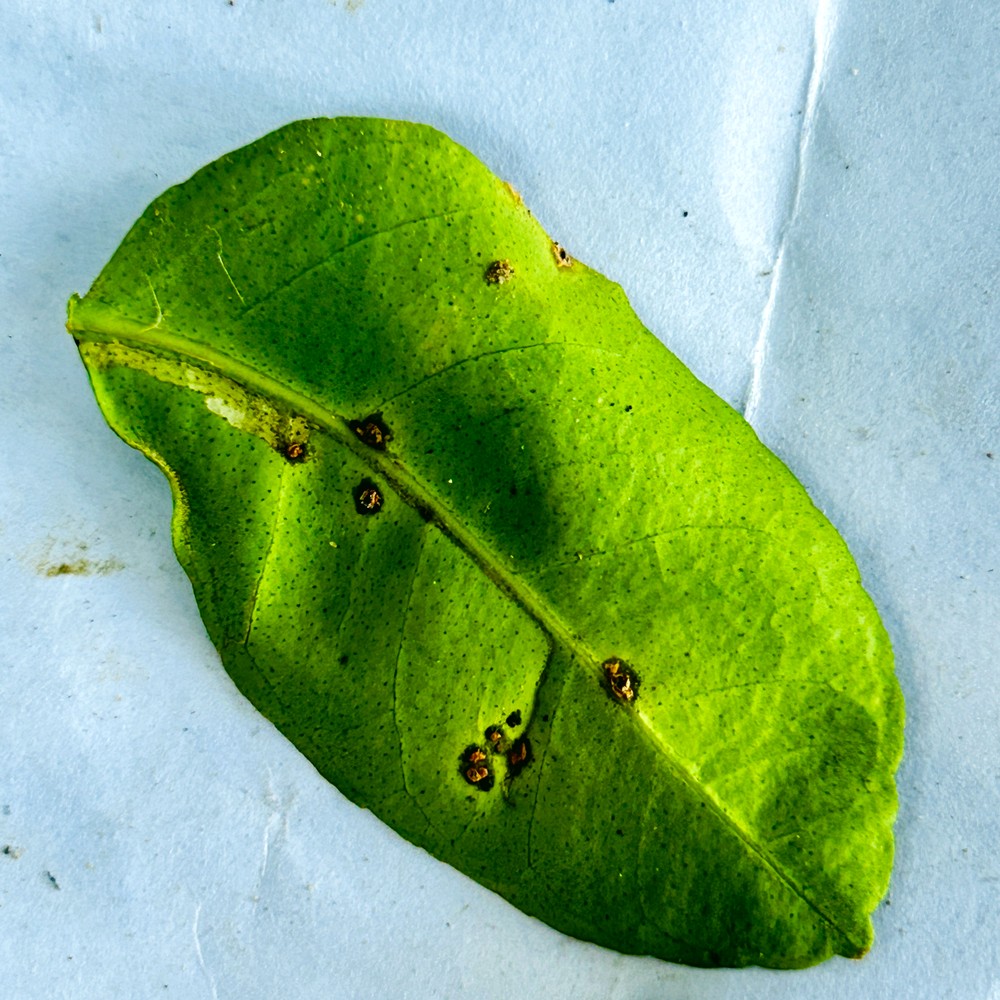
Label: Anthracnose